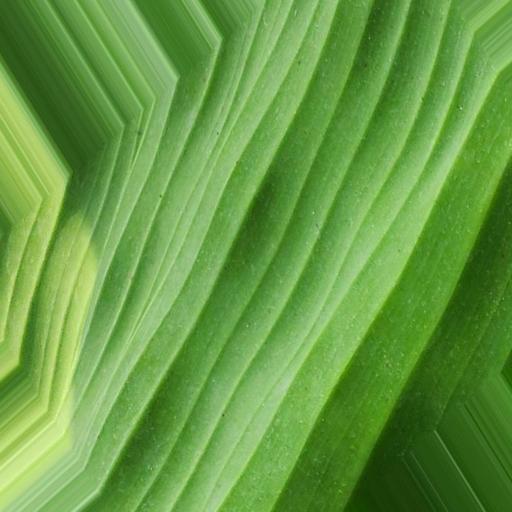
Label: banana_healthy_leaf